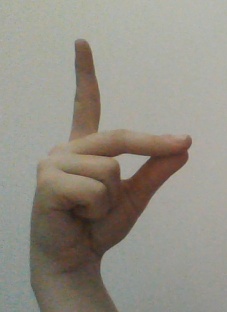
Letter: ta